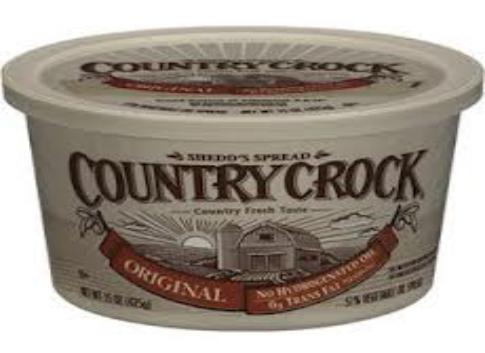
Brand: Country Crock
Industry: Food